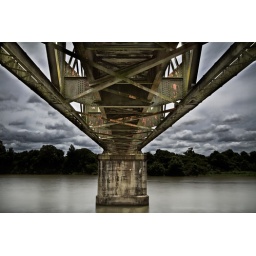
bridge over the river hastings no 1